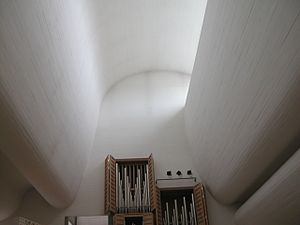
Bagsværd Kirke / Inventar
Dagslyset er optimalt i kirkerummet
Bagsværd Kirke beliggende på Taxvej, Bagsværd i Gladsaxe Kommune er opført 1973–1976 og tegnet af arkitekten Jørn Utzon. Hovedentreprenør var Christiani og Nielsen. Kirken erstattede efter 50 år, den midlertidige kirke i Bagsværd.